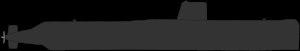
Cet article dresse la liste des sous-marins français de manière chronologique et selon leur classe. Seuls sont recensés les sous-marins militaires opérationnels construits en France ou utilisés par la Marine nationale.